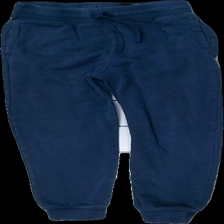
View: front
Type: Trousers
Category: Children
Brand: H&M
Colors: Blue
Material: 85% cotton 15% polyester
Cut: Regular
Size: 152
Season: All
Damage location: middle right
Price range: <50
Recommended usage: Export
Description: blå mjukisbyxor, urtvättade
Comment: urtvättade